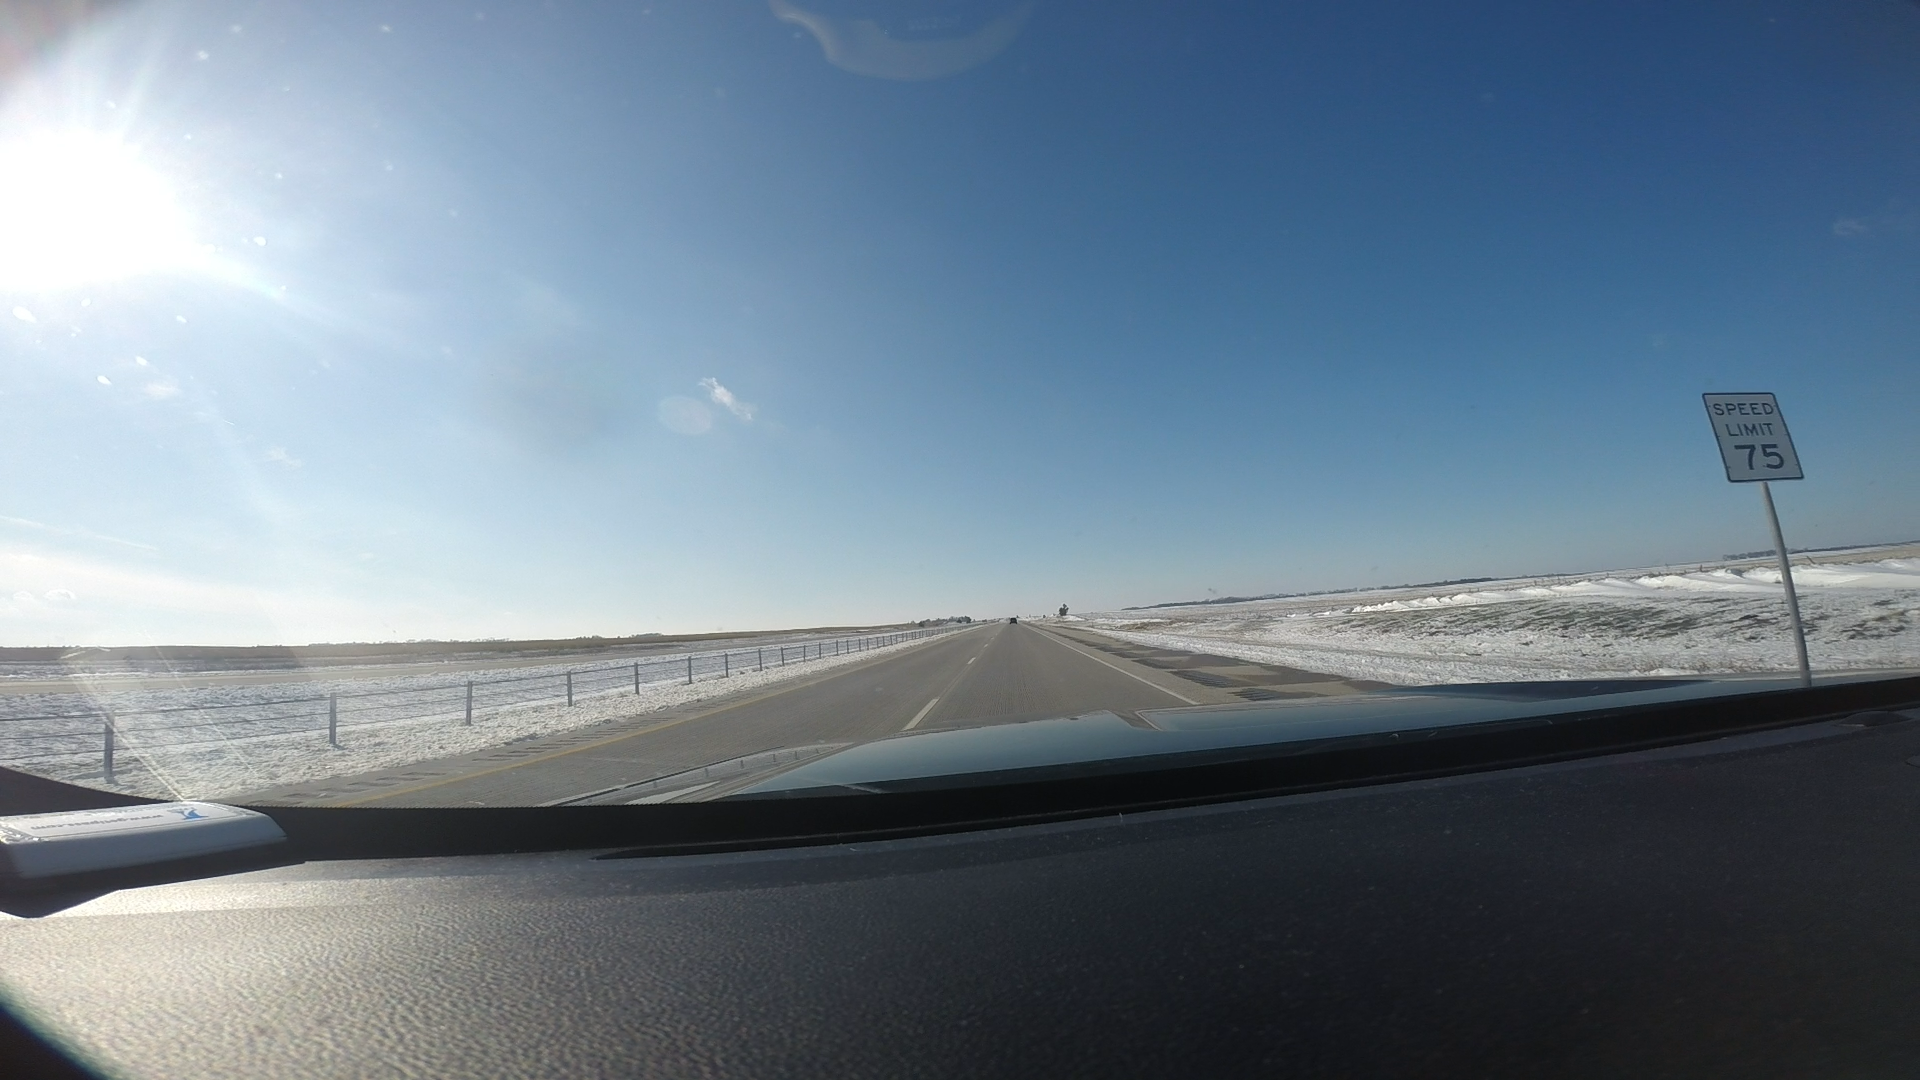
Speed limit sign label: mph75